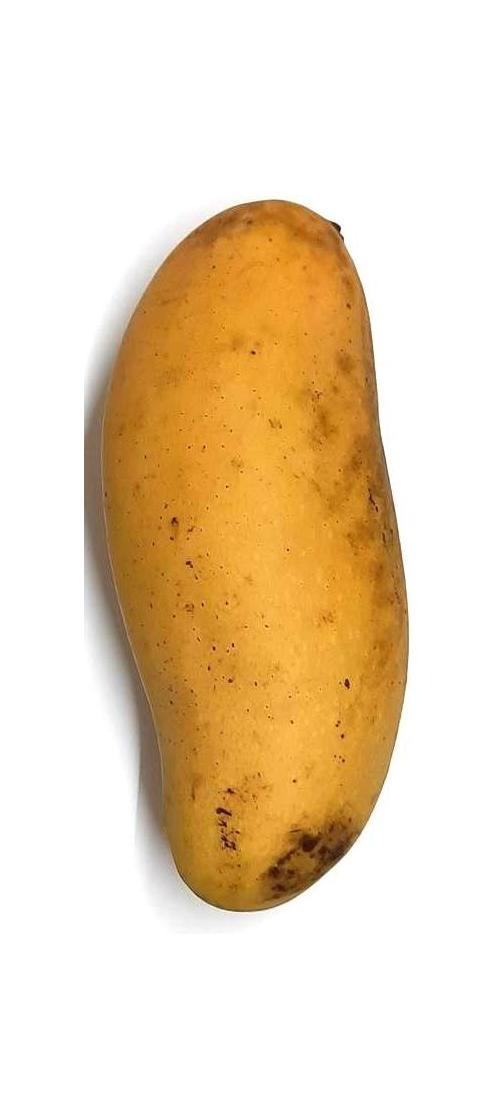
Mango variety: Banana Mango